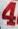
Number: 4